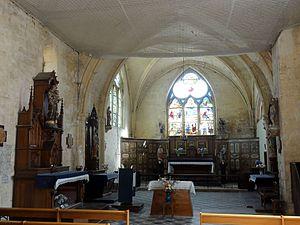
Chœur.
L'église Saint-Martin est une église catholique paroissiale située à Cramoisy, dans le département de l'Oise, en France. Elle possède un clocher roman de deux étages, qui remonte au tout début du XIIᵉ siècle.